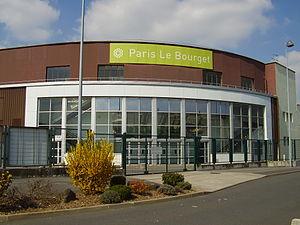
La façade d'entrée du parc des expositions du Bourget
L'aéroport de Paris-Le Bourget, couramment abrégé en « aéroport du Bourget », est un aéroport français francilien situé à 13 km au nord-est de Paris. L’aéroport est géré par le Groupe ADP, et exploité commercialement sous la marque Paris Aéroport depuis le 14 avril 2016. Il tire son nom de la commune du Bourget en Seine-Saint-Denis où il est partiellement situé.
Le Bourget est une commune française située dans le département de la Seine-Saint-Denis en région Île-de-France.